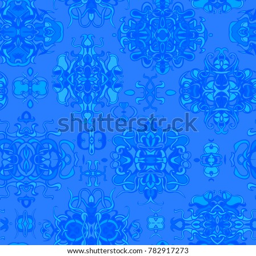
vector seamless background with colorful abstract shape and lines of vegetative character in a retro style .